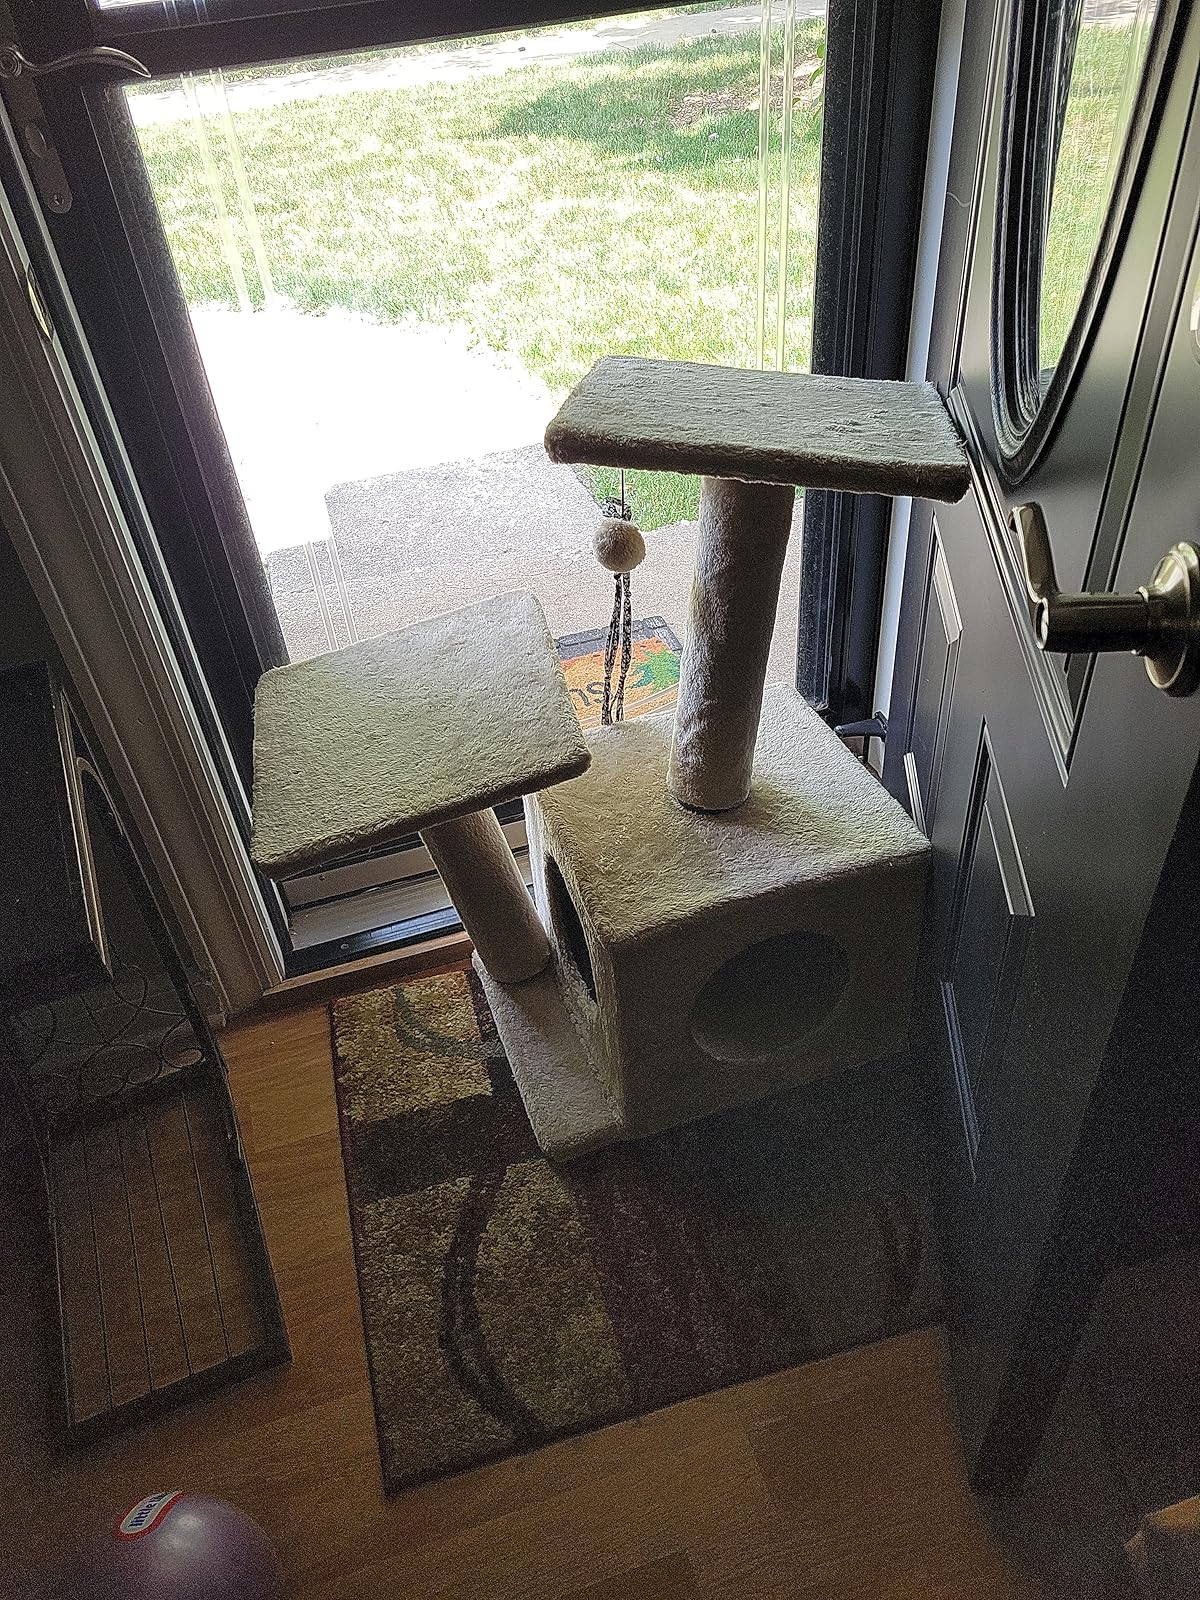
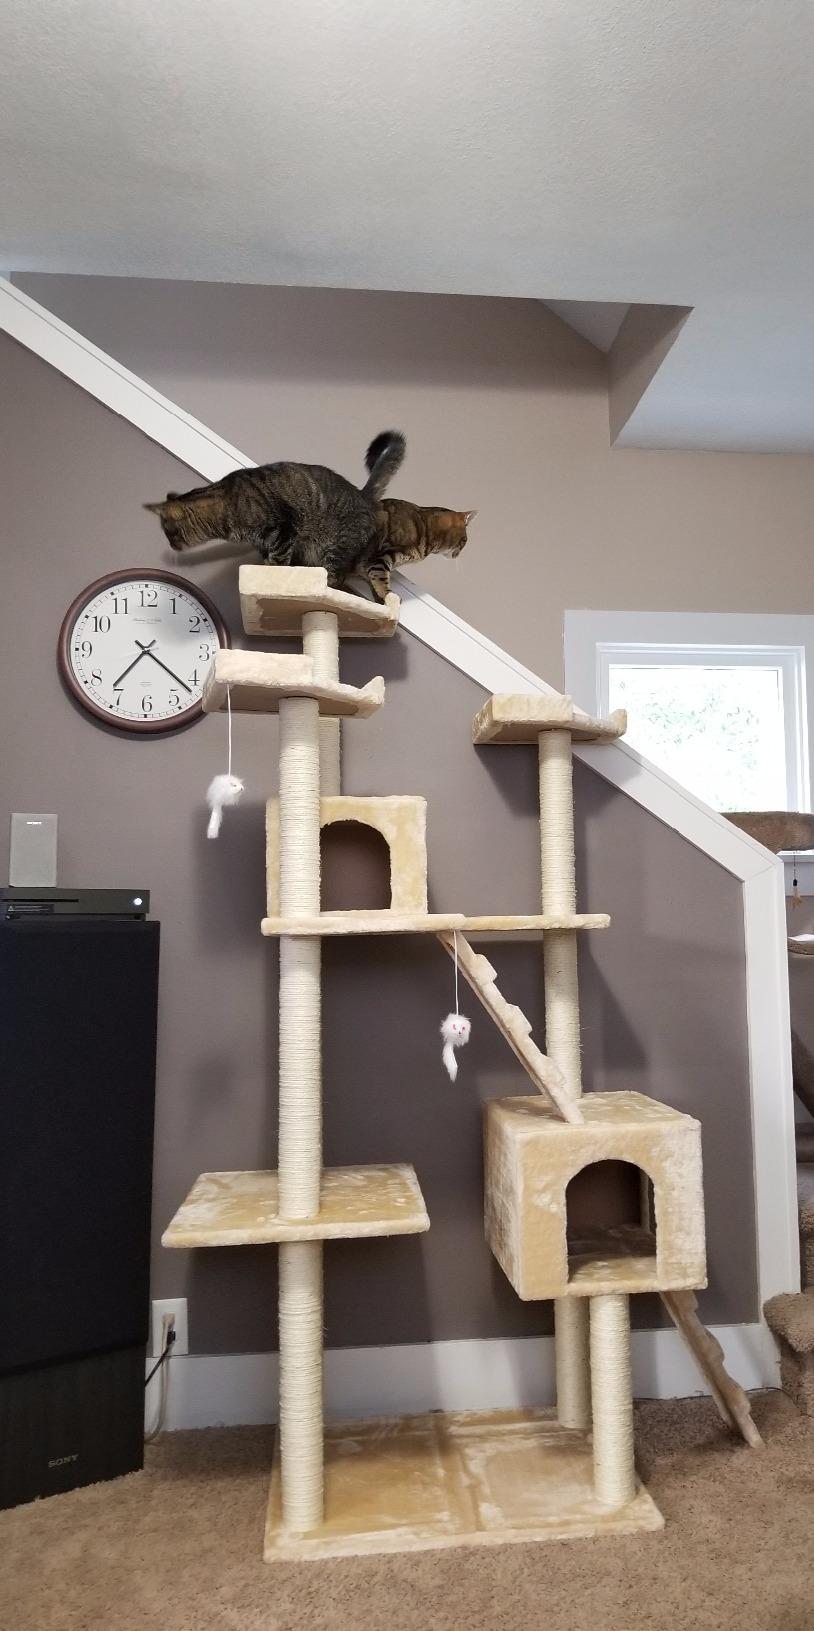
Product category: items_cat tree
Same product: no